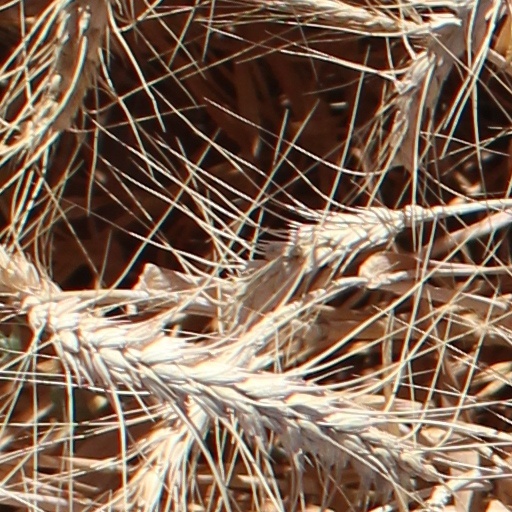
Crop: wheat